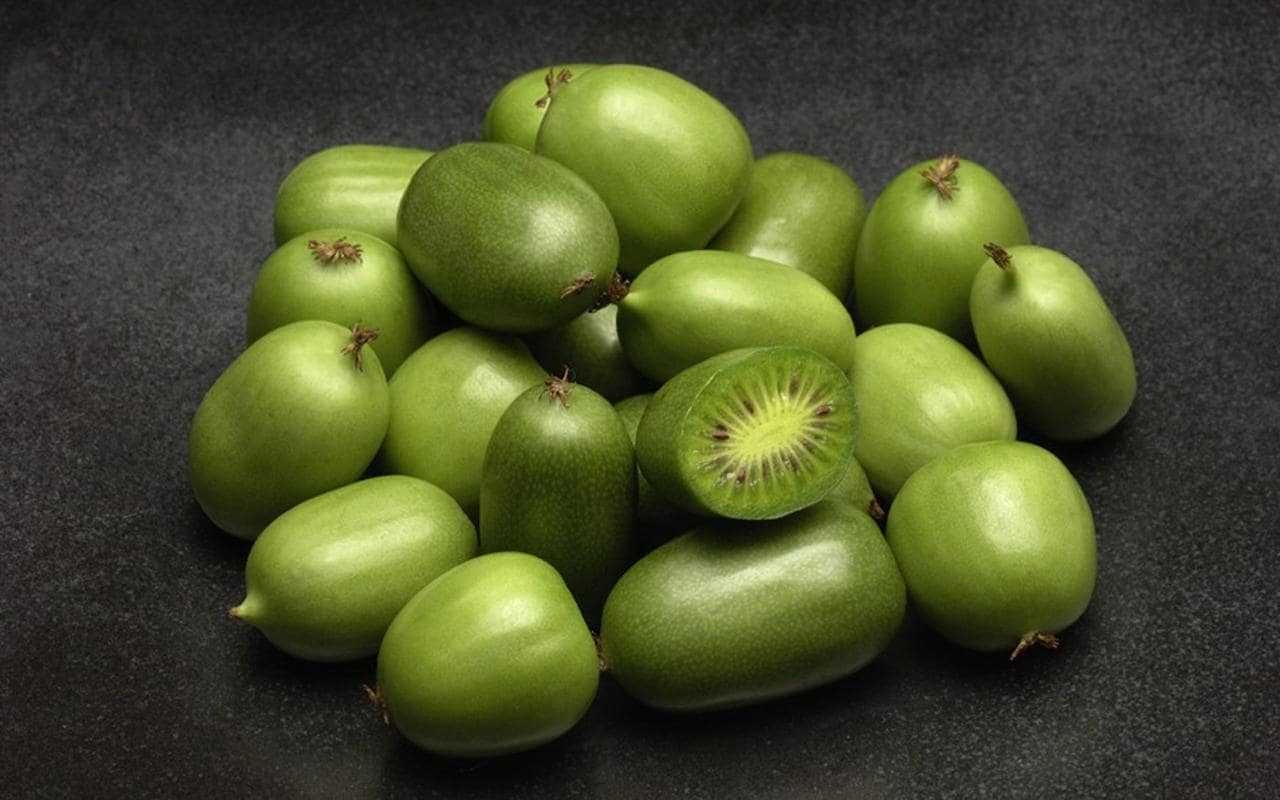
Label: Kiwi